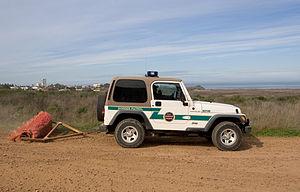
Un agent de la patrouille frontalière utilisant une technique appelée ""dragging"", qui consiste à effacer les traces de passage au moment de la relève, pour aider à déterminer le moment où les traversées clandestines ont lieu. Patrouille frontalière à San Diego, Californie, USA (Douanes et protection des frontières des Etats-Unis d'Amérique - Département de la sécurité du territoire des USA)."